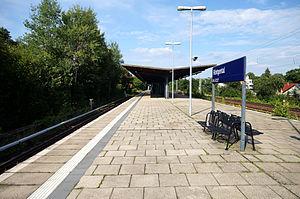
La gare de Röntgental est une gare ferroviaire allemande de la ligne de Berlin à Szczecin, située dans le quartier de Zepernick, à 200 mètres au nord-est de la limite géographique de Berlin, sur le territoire de la commune de Panketal dans le Land de Brandebourg.